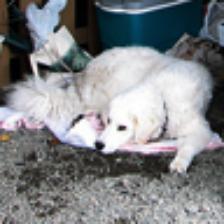
Label: NonHuman